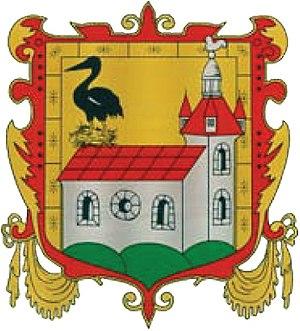
Vitis est une commune autrichienne du district de Waidhofen an der Thaya en Basse-Autriche.